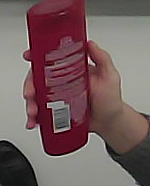
Product: loreal_shampoo